Pied Piper of Hamelin

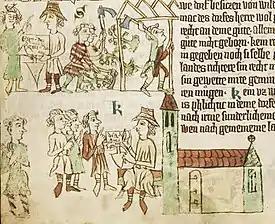
Lokator, in hat

Historian Ursula Sautter, citing the work of linguist Jürgen Udolph, offers this hypothesis in support of the emigration theory: